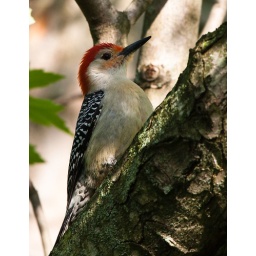
&lt;b&gt;Red-bellied Woodpecker&lt;b&gt; -- This guy spotted me sitting on the patio and was playing hide-and-seek in the Silver Maple. &lt;/b&gt;&lt;/b&gt;